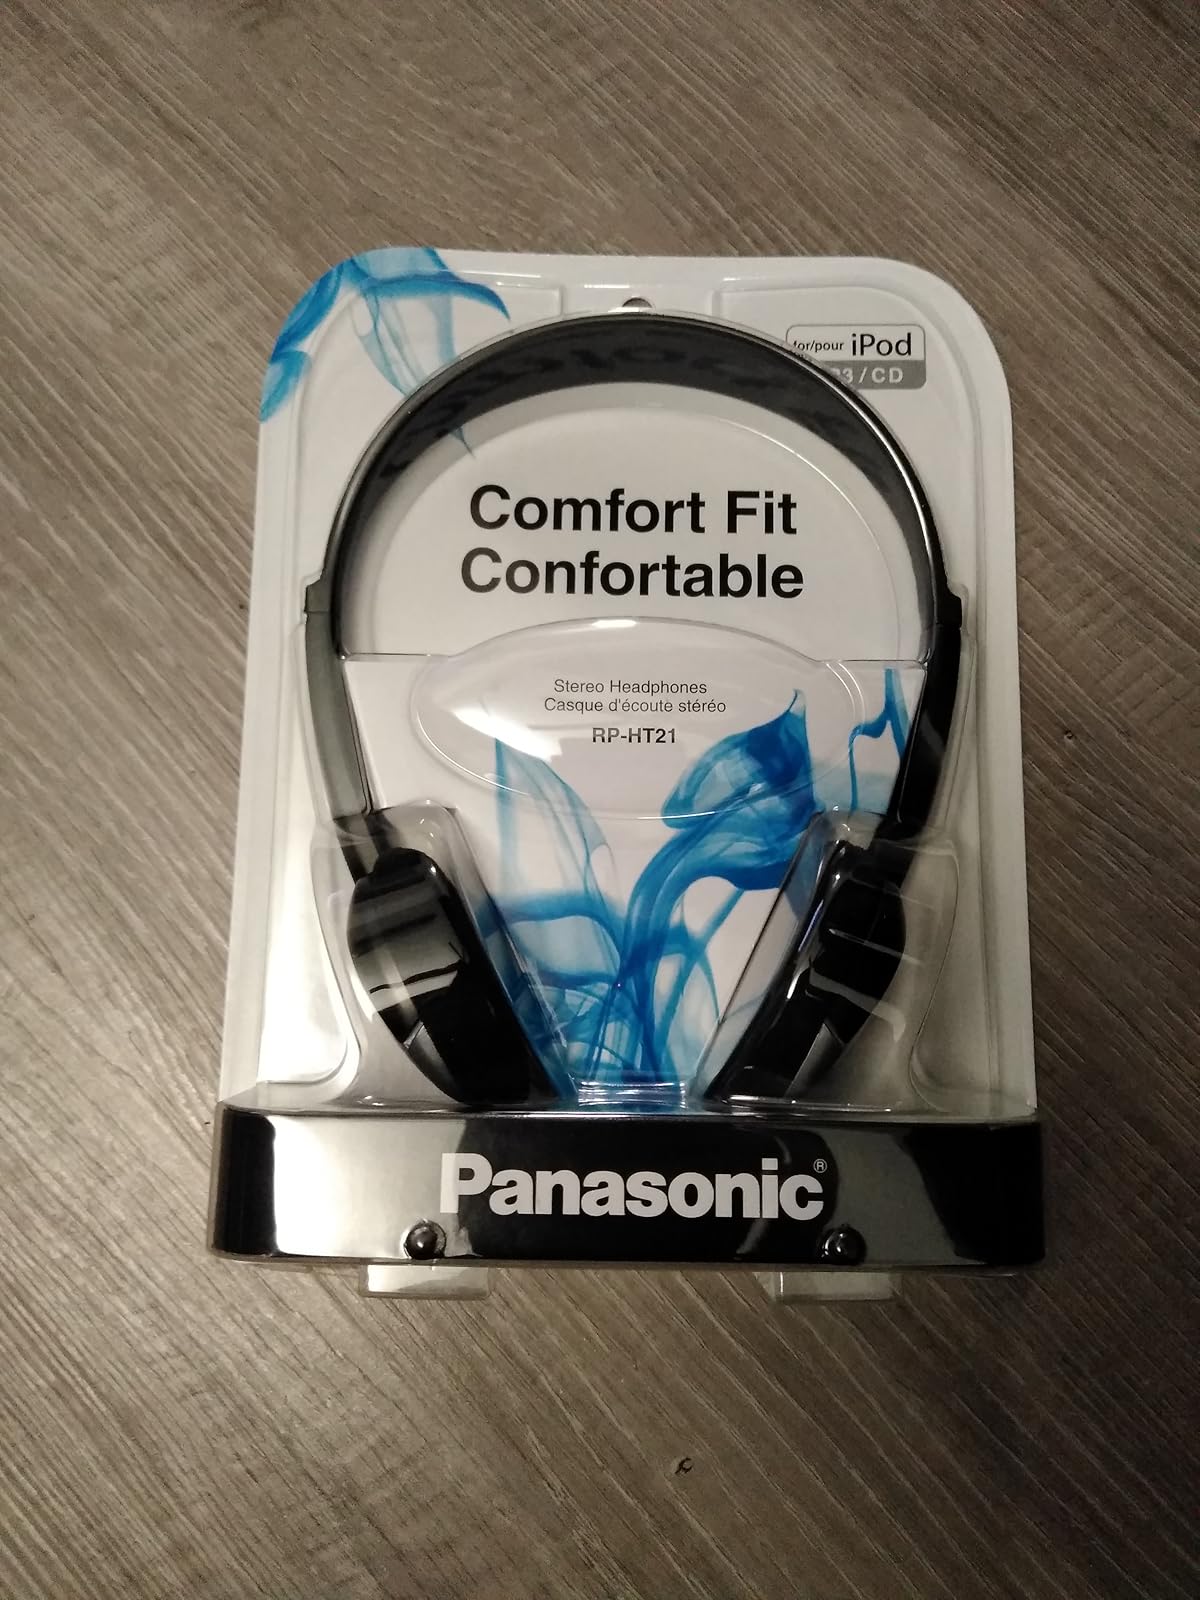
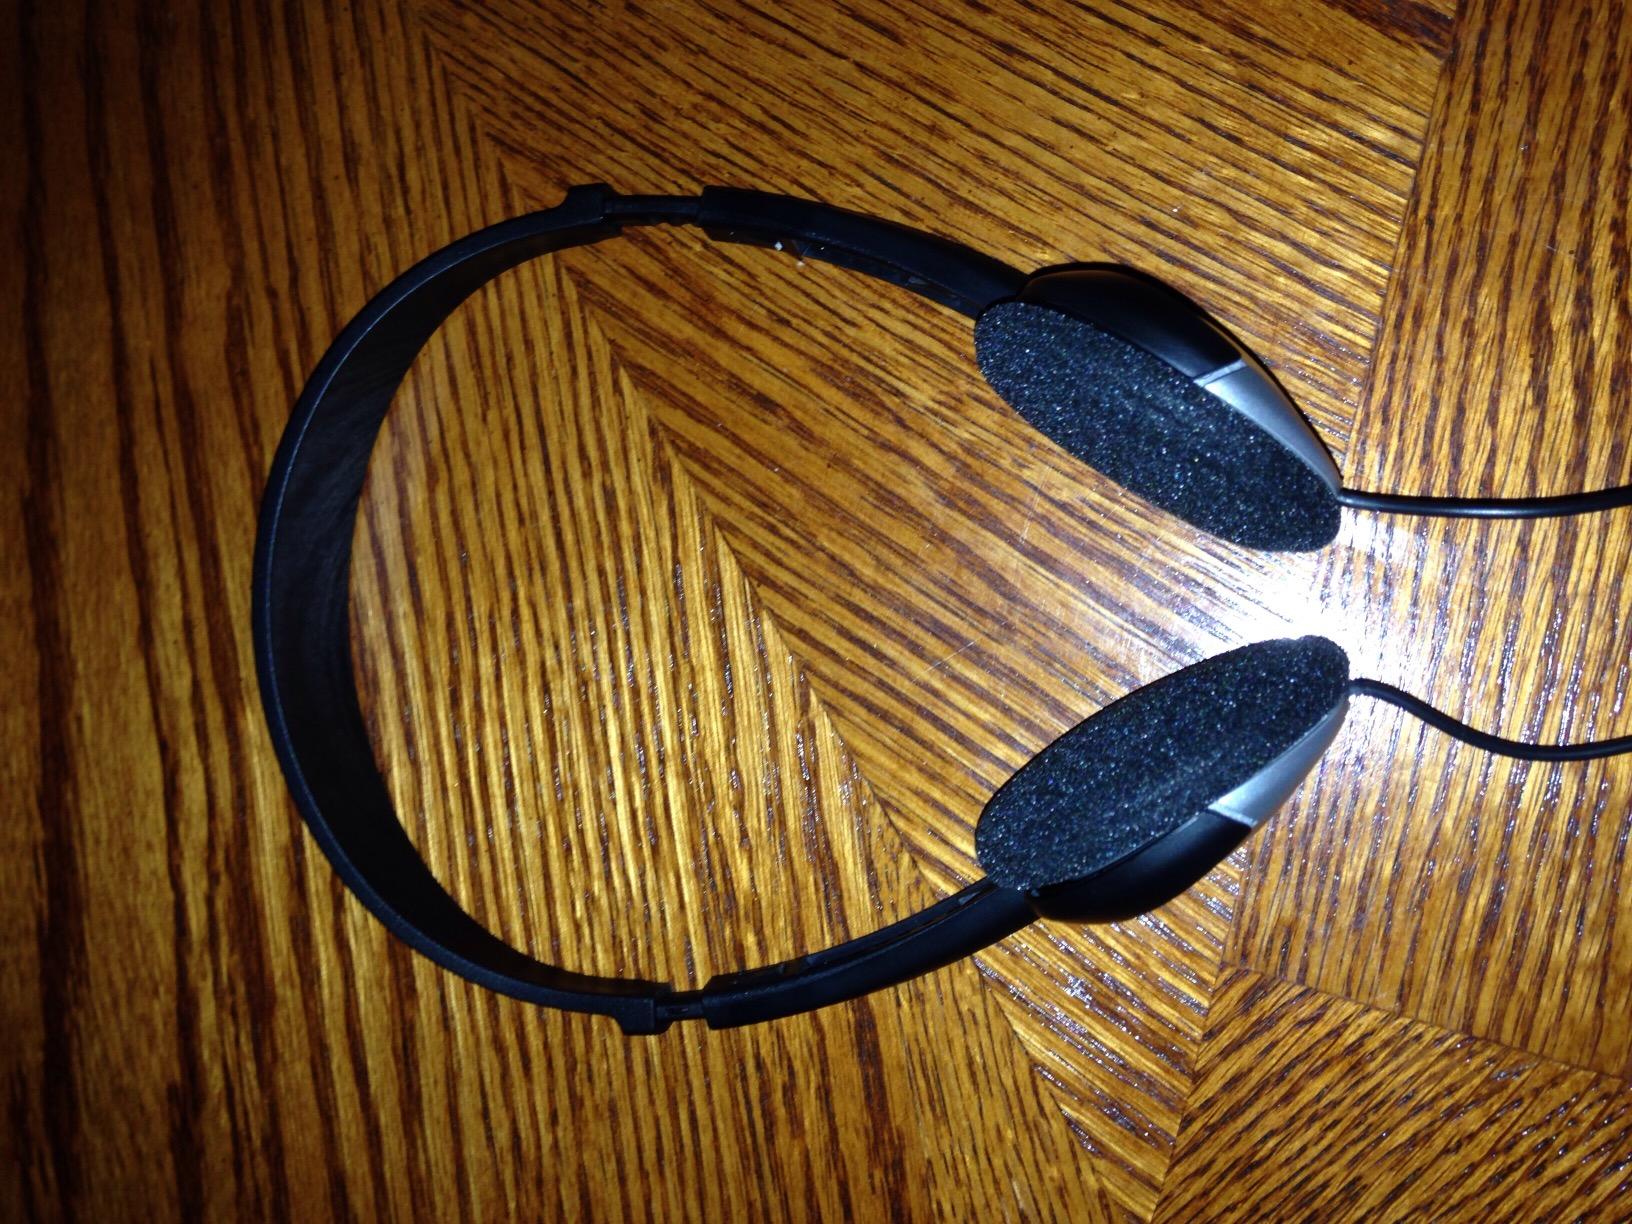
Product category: headphones
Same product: yes